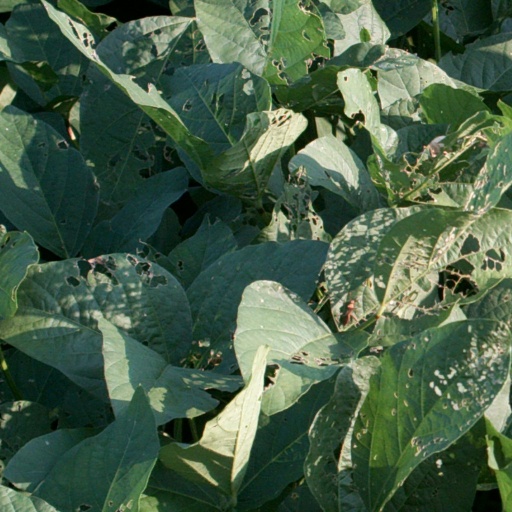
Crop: soybean